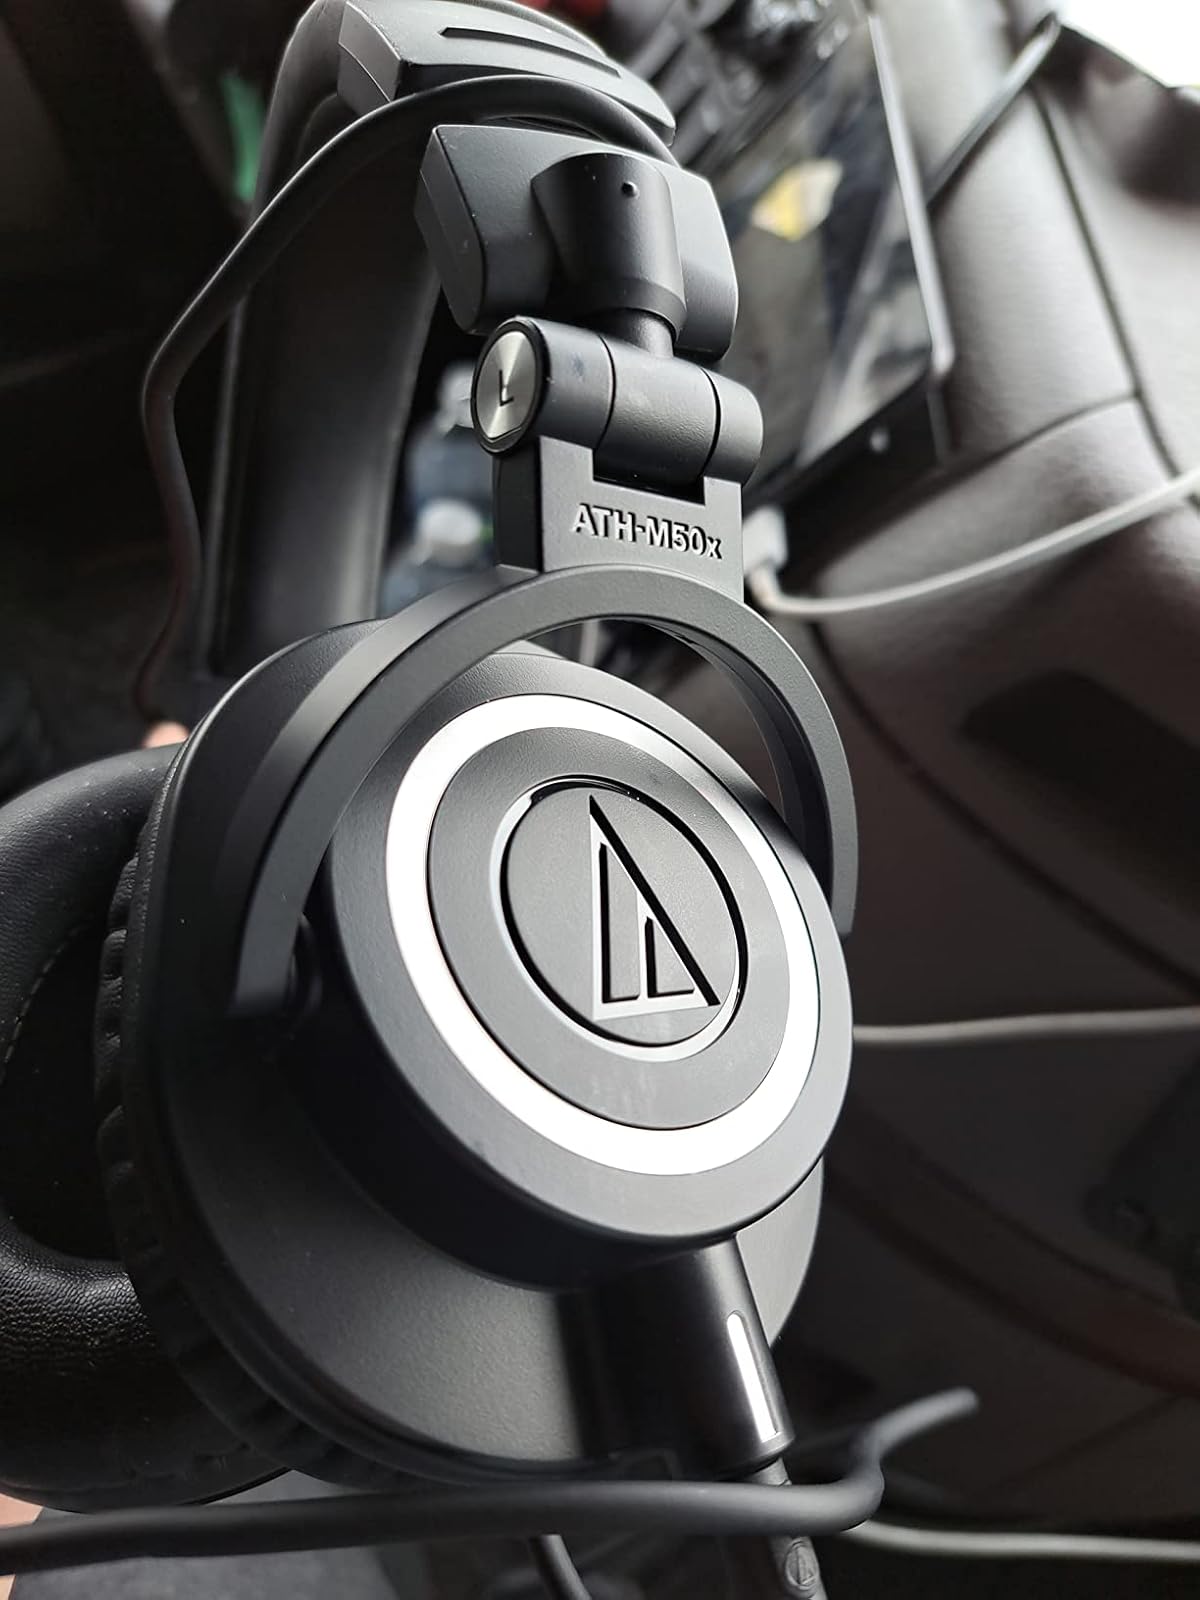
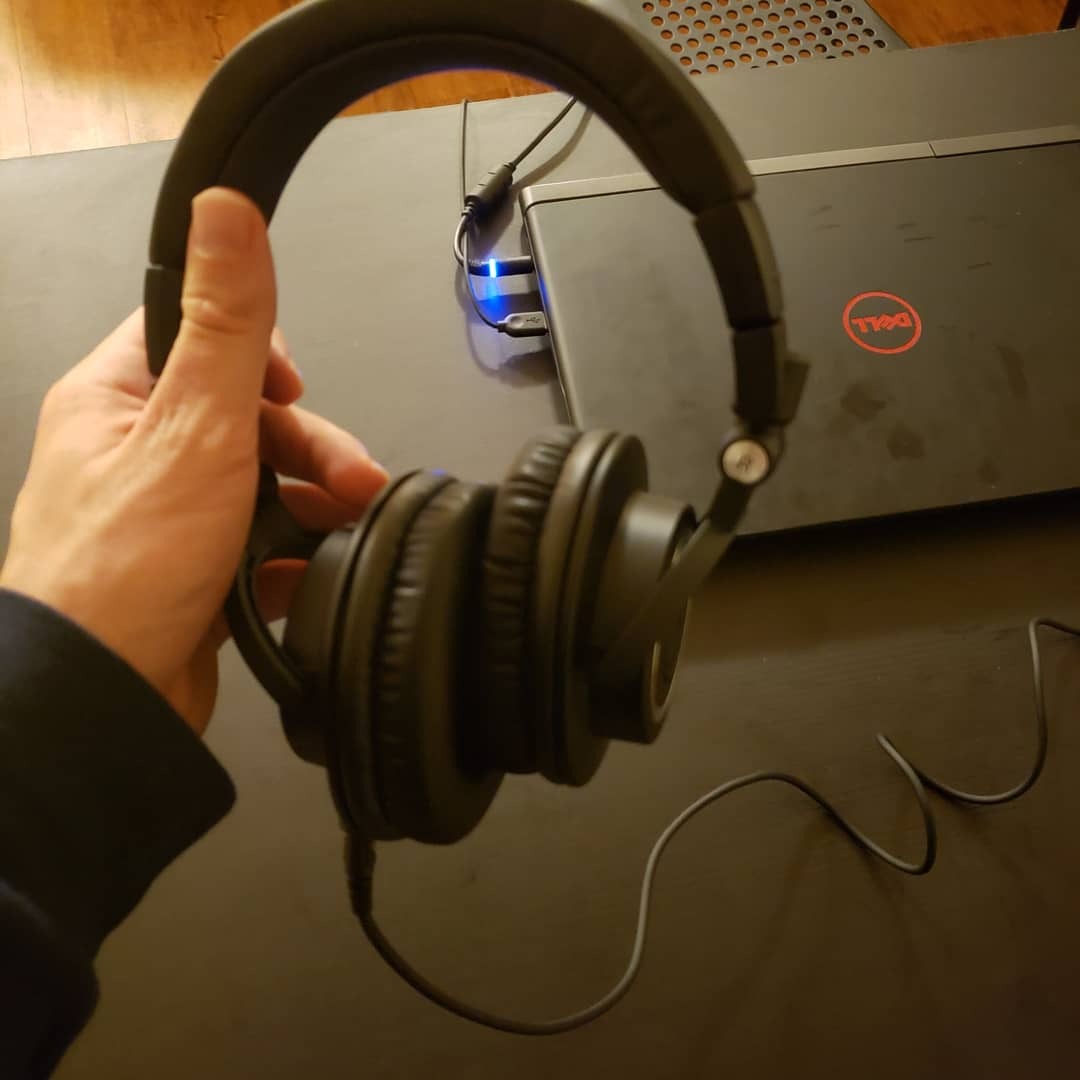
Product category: headphones
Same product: yes